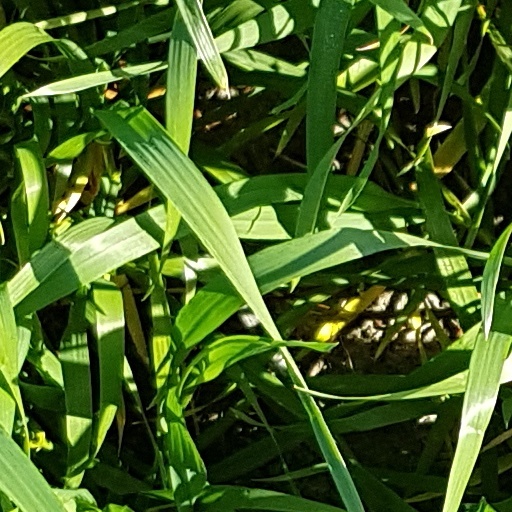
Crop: wheat